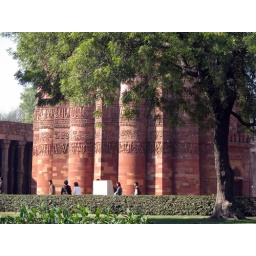
the tower base is in sandstone